Eastern Command (Pakistan)

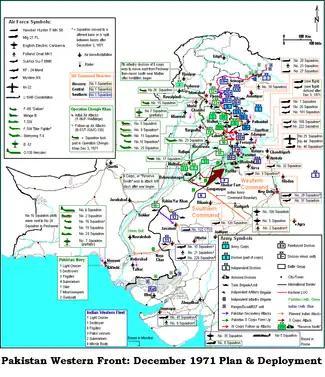
Military map of West Pakistan from December 1971

Brig. Gulam Jilani (later DG ISI), chief of staff for Gen. Niazi, reviewed the existing East Pakistan defence plan in June 1971 in light of the prevailing circumstances and left the plan basically unchanged. The following assumptions were made while re-evaluating the plan: